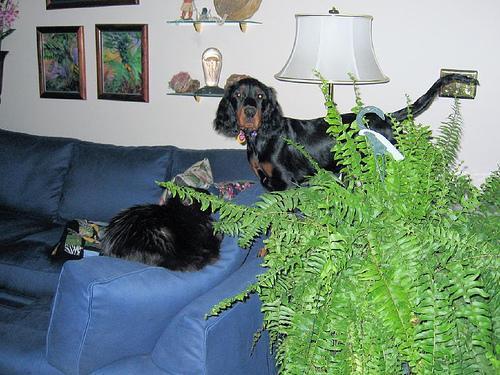
Gordon_setter